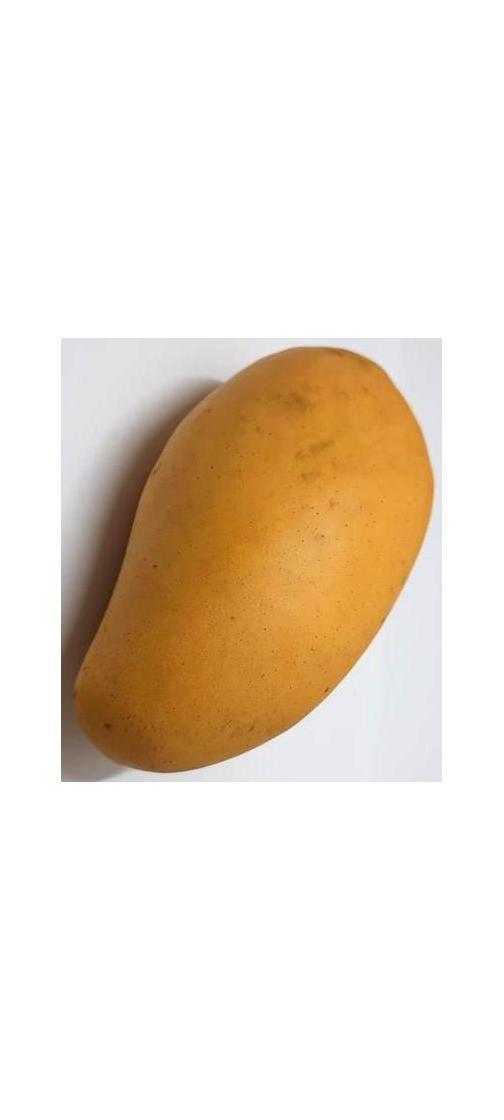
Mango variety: Katimon